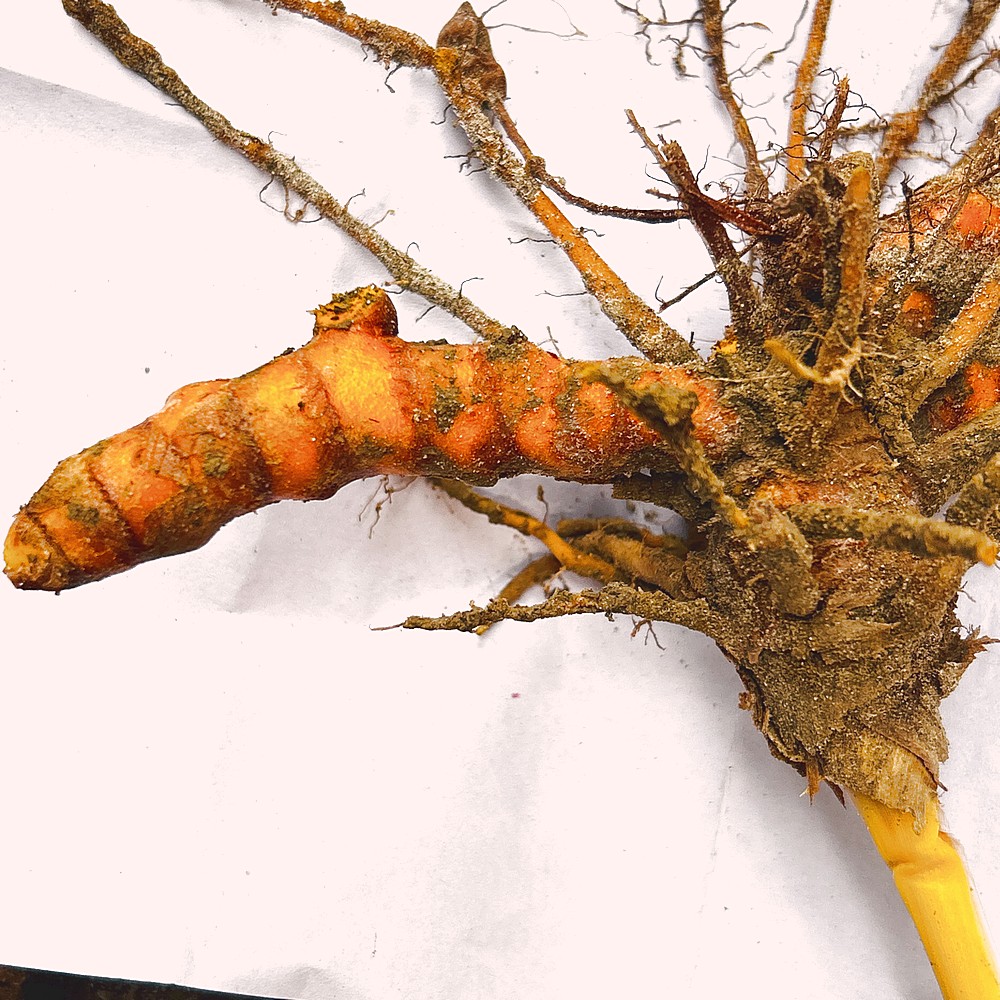
Label: Rhizome Healthy Root